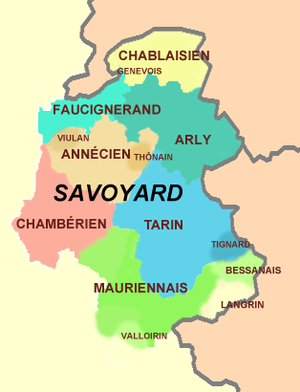
La culture en Savoie désigne tous les aspects d'ordre culturel présent dans le département français de la Savoie en région Auvergne-Rhône-Alpes.
Le département de la Savoie est un département français de la région Auvergne-Rhône-Alpes, dont le chef-lieu est la ville de Chambéry. Ses habitants sont connus sous le nom de Savoyards. L'Insee et La Poste lui attribuent le code 73.